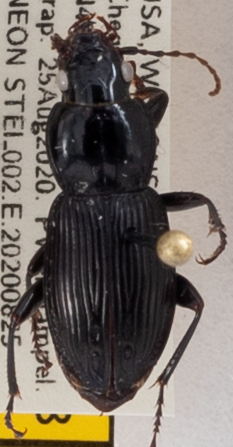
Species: Pterostichus novus
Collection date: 2020-08-25
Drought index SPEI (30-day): -0.528
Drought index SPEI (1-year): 2.09
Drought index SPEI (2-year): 2.09